Kalavari Kodalu

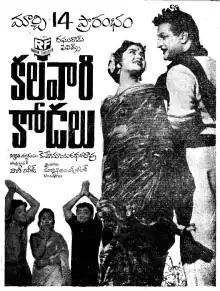
Theatrical release poster

Kalavari Kodalu ( Daughter-in-law of a Wealthy Family) is a 1964 Indian Telugu-language drama film, produced and directed by K. Hemambaradhara Rao under the Raghuram Pictures banner. It stars N. T. Rama Rao and Krishna Kumari, with music composed by T. Chalapathi Rao.